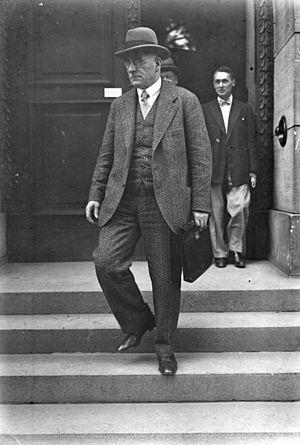
La fonction de ministre-président de Prusse est une fonction officielle du royaume de Prusse.
L'histoire de la social-démocratie allemande débute peu avant 1850 avec la fondation d'organisations socialistes utopiques à l'étranger. La révolution de mars 1848 marque un point de départ, avec la création d'une première organisation nationale : la Fraternité générale des travailleurs allemands. Elle aide au développement des syndicats et des partis socialistes au sein de l'ensemble de la confédération germanique. Par la suite, le 23 mai 1863, est fondée l'Association générale des travailleurs allemands de Ferdinand Lassalle. En parallèle, apparaît un mouvement concurrent mené par August Bebel et Wilhelm Liebknecht. Ensemble ils fondent successivement le Parti populaire saxon en 1866, puis le Parti ouvrier social-démocrate en 1869. Les deux tendances s'opposent entre autres sur les questions des syndicats et de la forme que doit prendre l'unité allemande. Elles fusionnent finalement en 1875, quatre ans après la formation de l'Empire allemand, et forment le Parti socialiste ouvrier d'Allemagne.